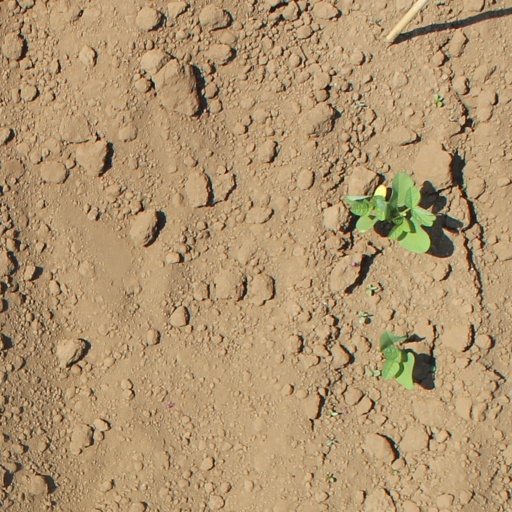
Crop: soybean